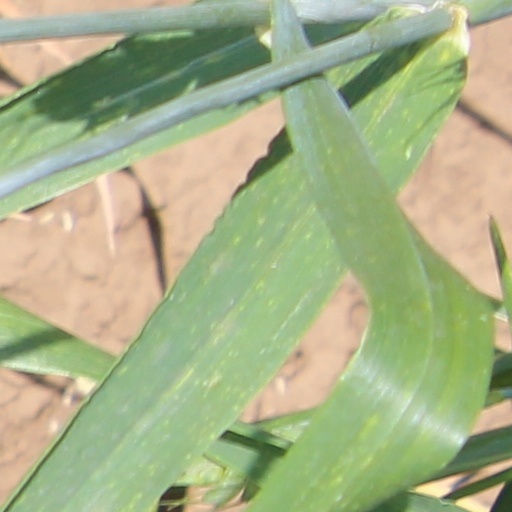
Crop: wheat